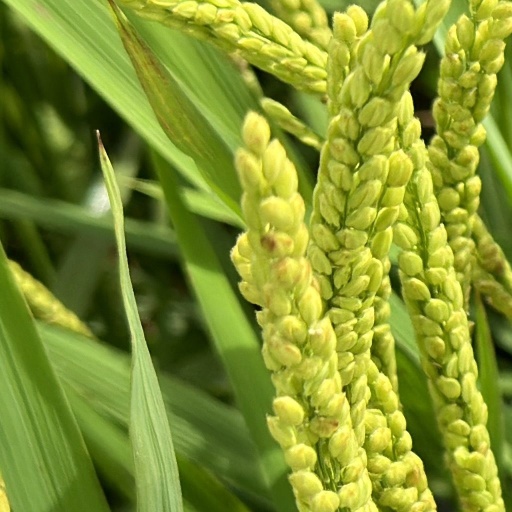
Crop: rice